William Cholmondeley, 3rd Marquess of Cholmondeley

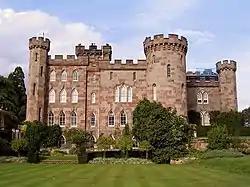
Cholmondeley Castle, Cheshire

On 28 February 1825, Cholmondeley married his first cousin once-removed, Marcia Emma Georgiana Arbuthnot, daughter of Charles Arbuthnot, and Marcia Arbuthnot at Cholmondeley House, which was then in Piccadilly, London. She was the granddaughter of Hester Lisle, lady-in-waiting to Queen Caroline, and a famous witness at the 1806 trial proceedings of Queen Caroline's alleged adultery. The very same Hester Lisle was the daughter of George Cholmondeley, Viscount Malpas and thus paternal aunt of the 3rd Marquess. They had eight children, of whom only two daughters survived him: